Astaroth

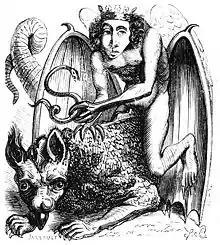
Astaroth illustration from the "Dictionnaire Infernal" (1818)

Astaroth (also Ashtaroth, Astarot and Astetoth), in demonology, is considered to be the Great Duke of Hell. He is described as a male figure, most likely named after the unrelated Near Eastern goddess Astarte.